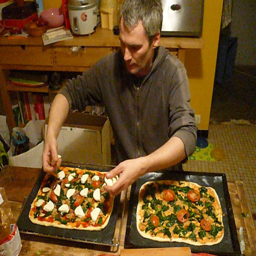
A man in the process of making pizza.
A man making two pizzas in a kitchen.
A man that is putting items on a pizza.
a man putting some good on top of a pizza
A man who adding toppings to a pizza.